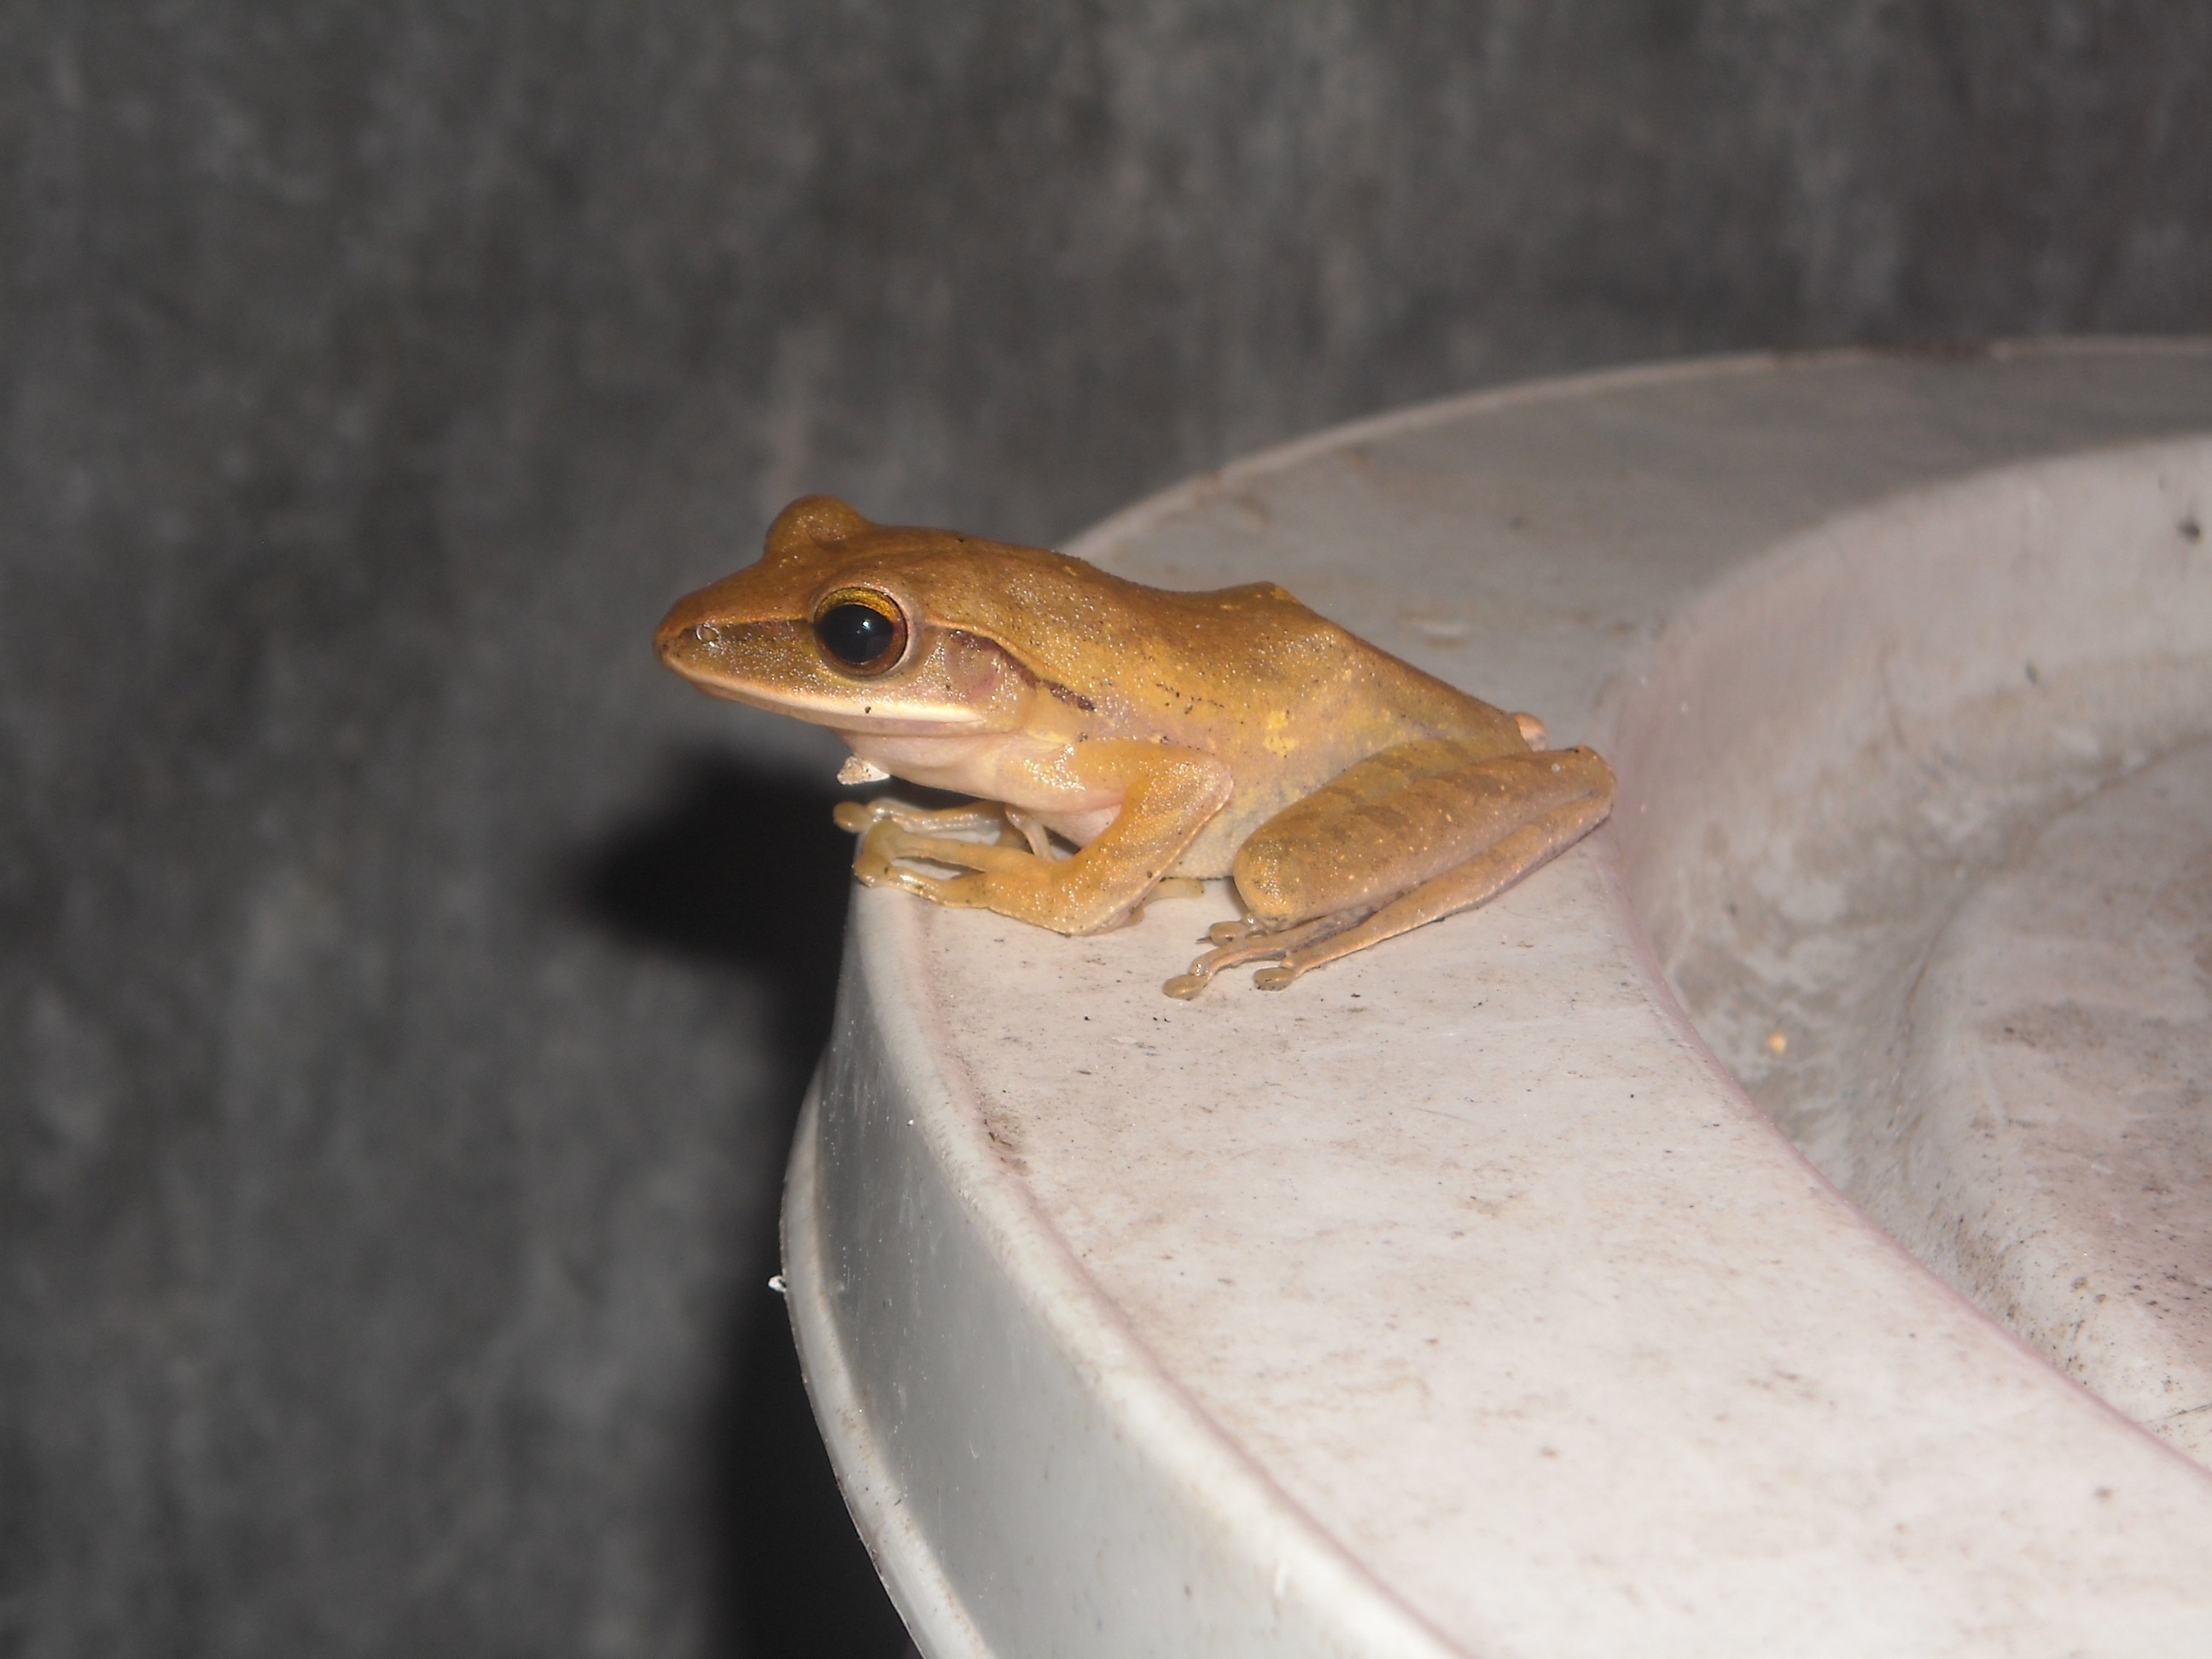
wall, wildlife, brown, frog, amphibian, fauna, bucket, tree frog, close up, vertebrate, closed, macro photography